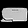
Label: Bag